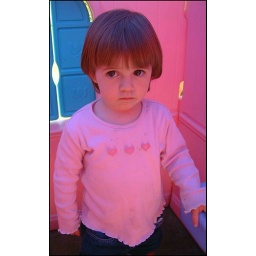
Lily in the pink house